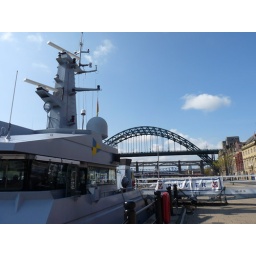
A ship from Sweden was moored on the Tyne river on this sunny day in Newcastle. Camera; Panasonic Lumix DMC-FZ28